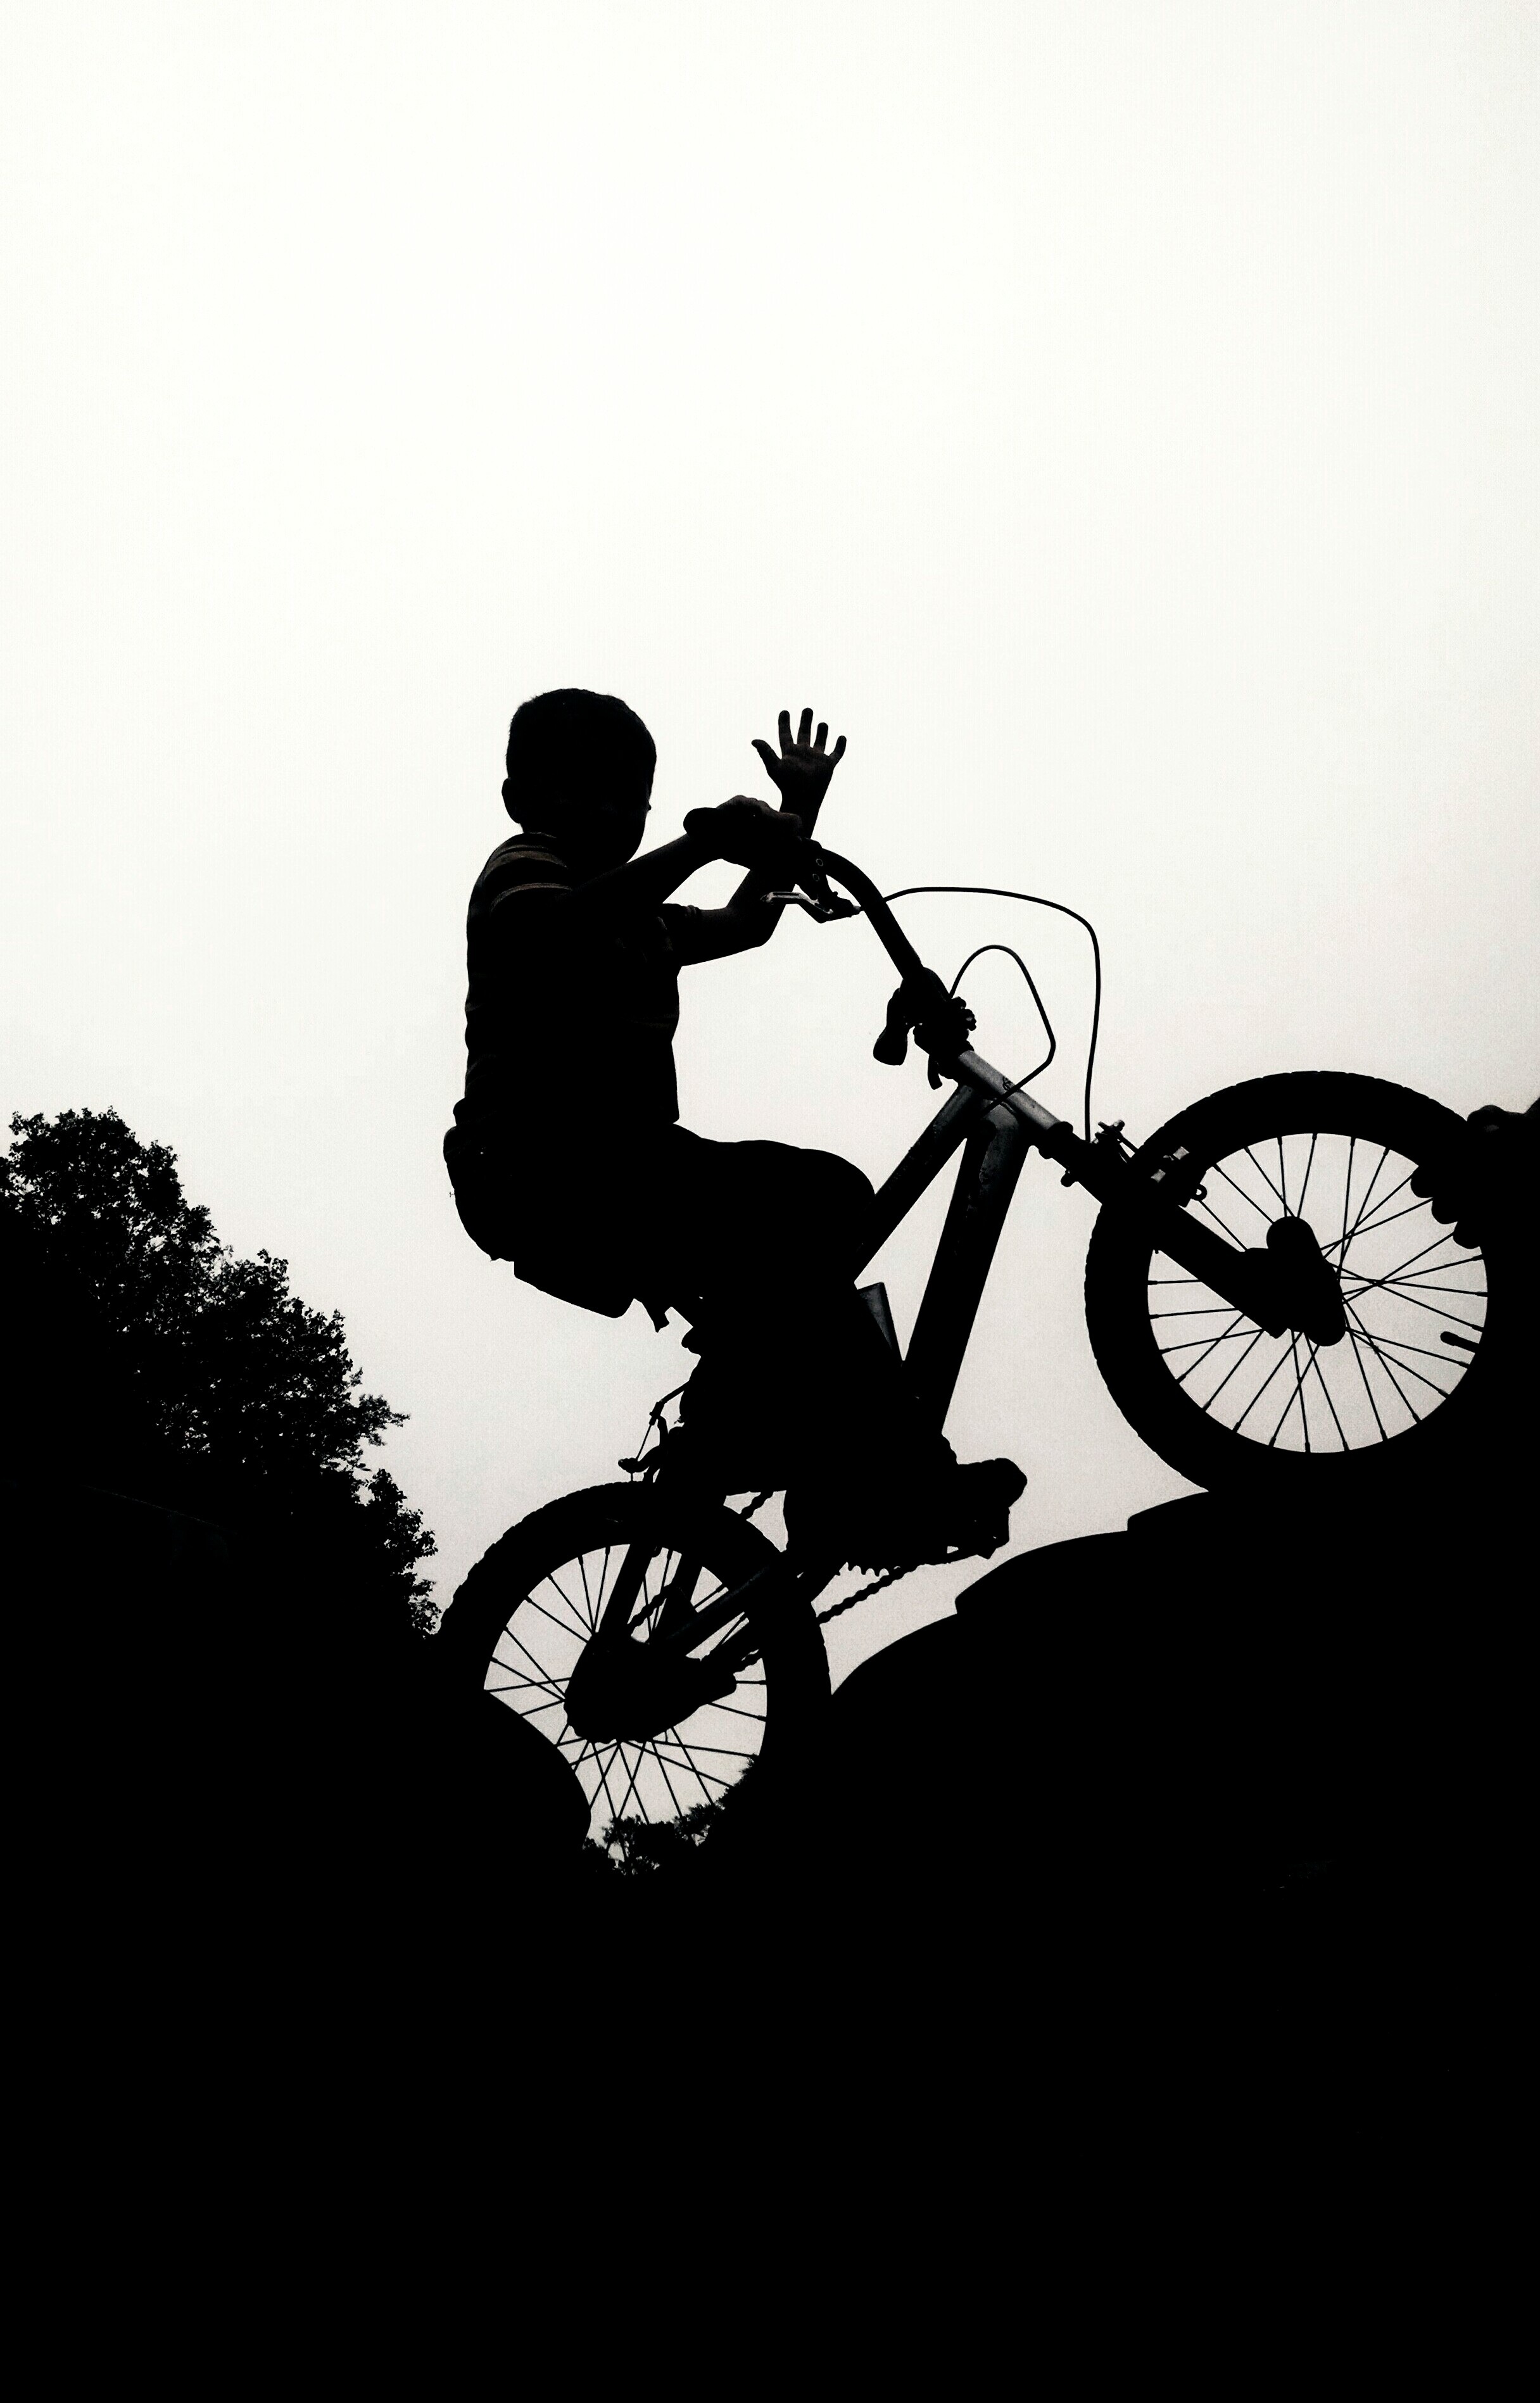
silhouette, black and white, white, sport, boy, bicycle, bike, cyclist, vehicle, ride, black, monochrome, extreme sport, sports equipment, bmx, race, competition, fun, illustration, biking, biker, dirt bike, monochrome photography, cycle sport, bicycle motocross, bmx bike, freestyle bmx